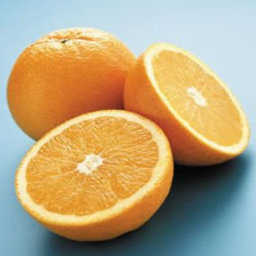
Label: peels